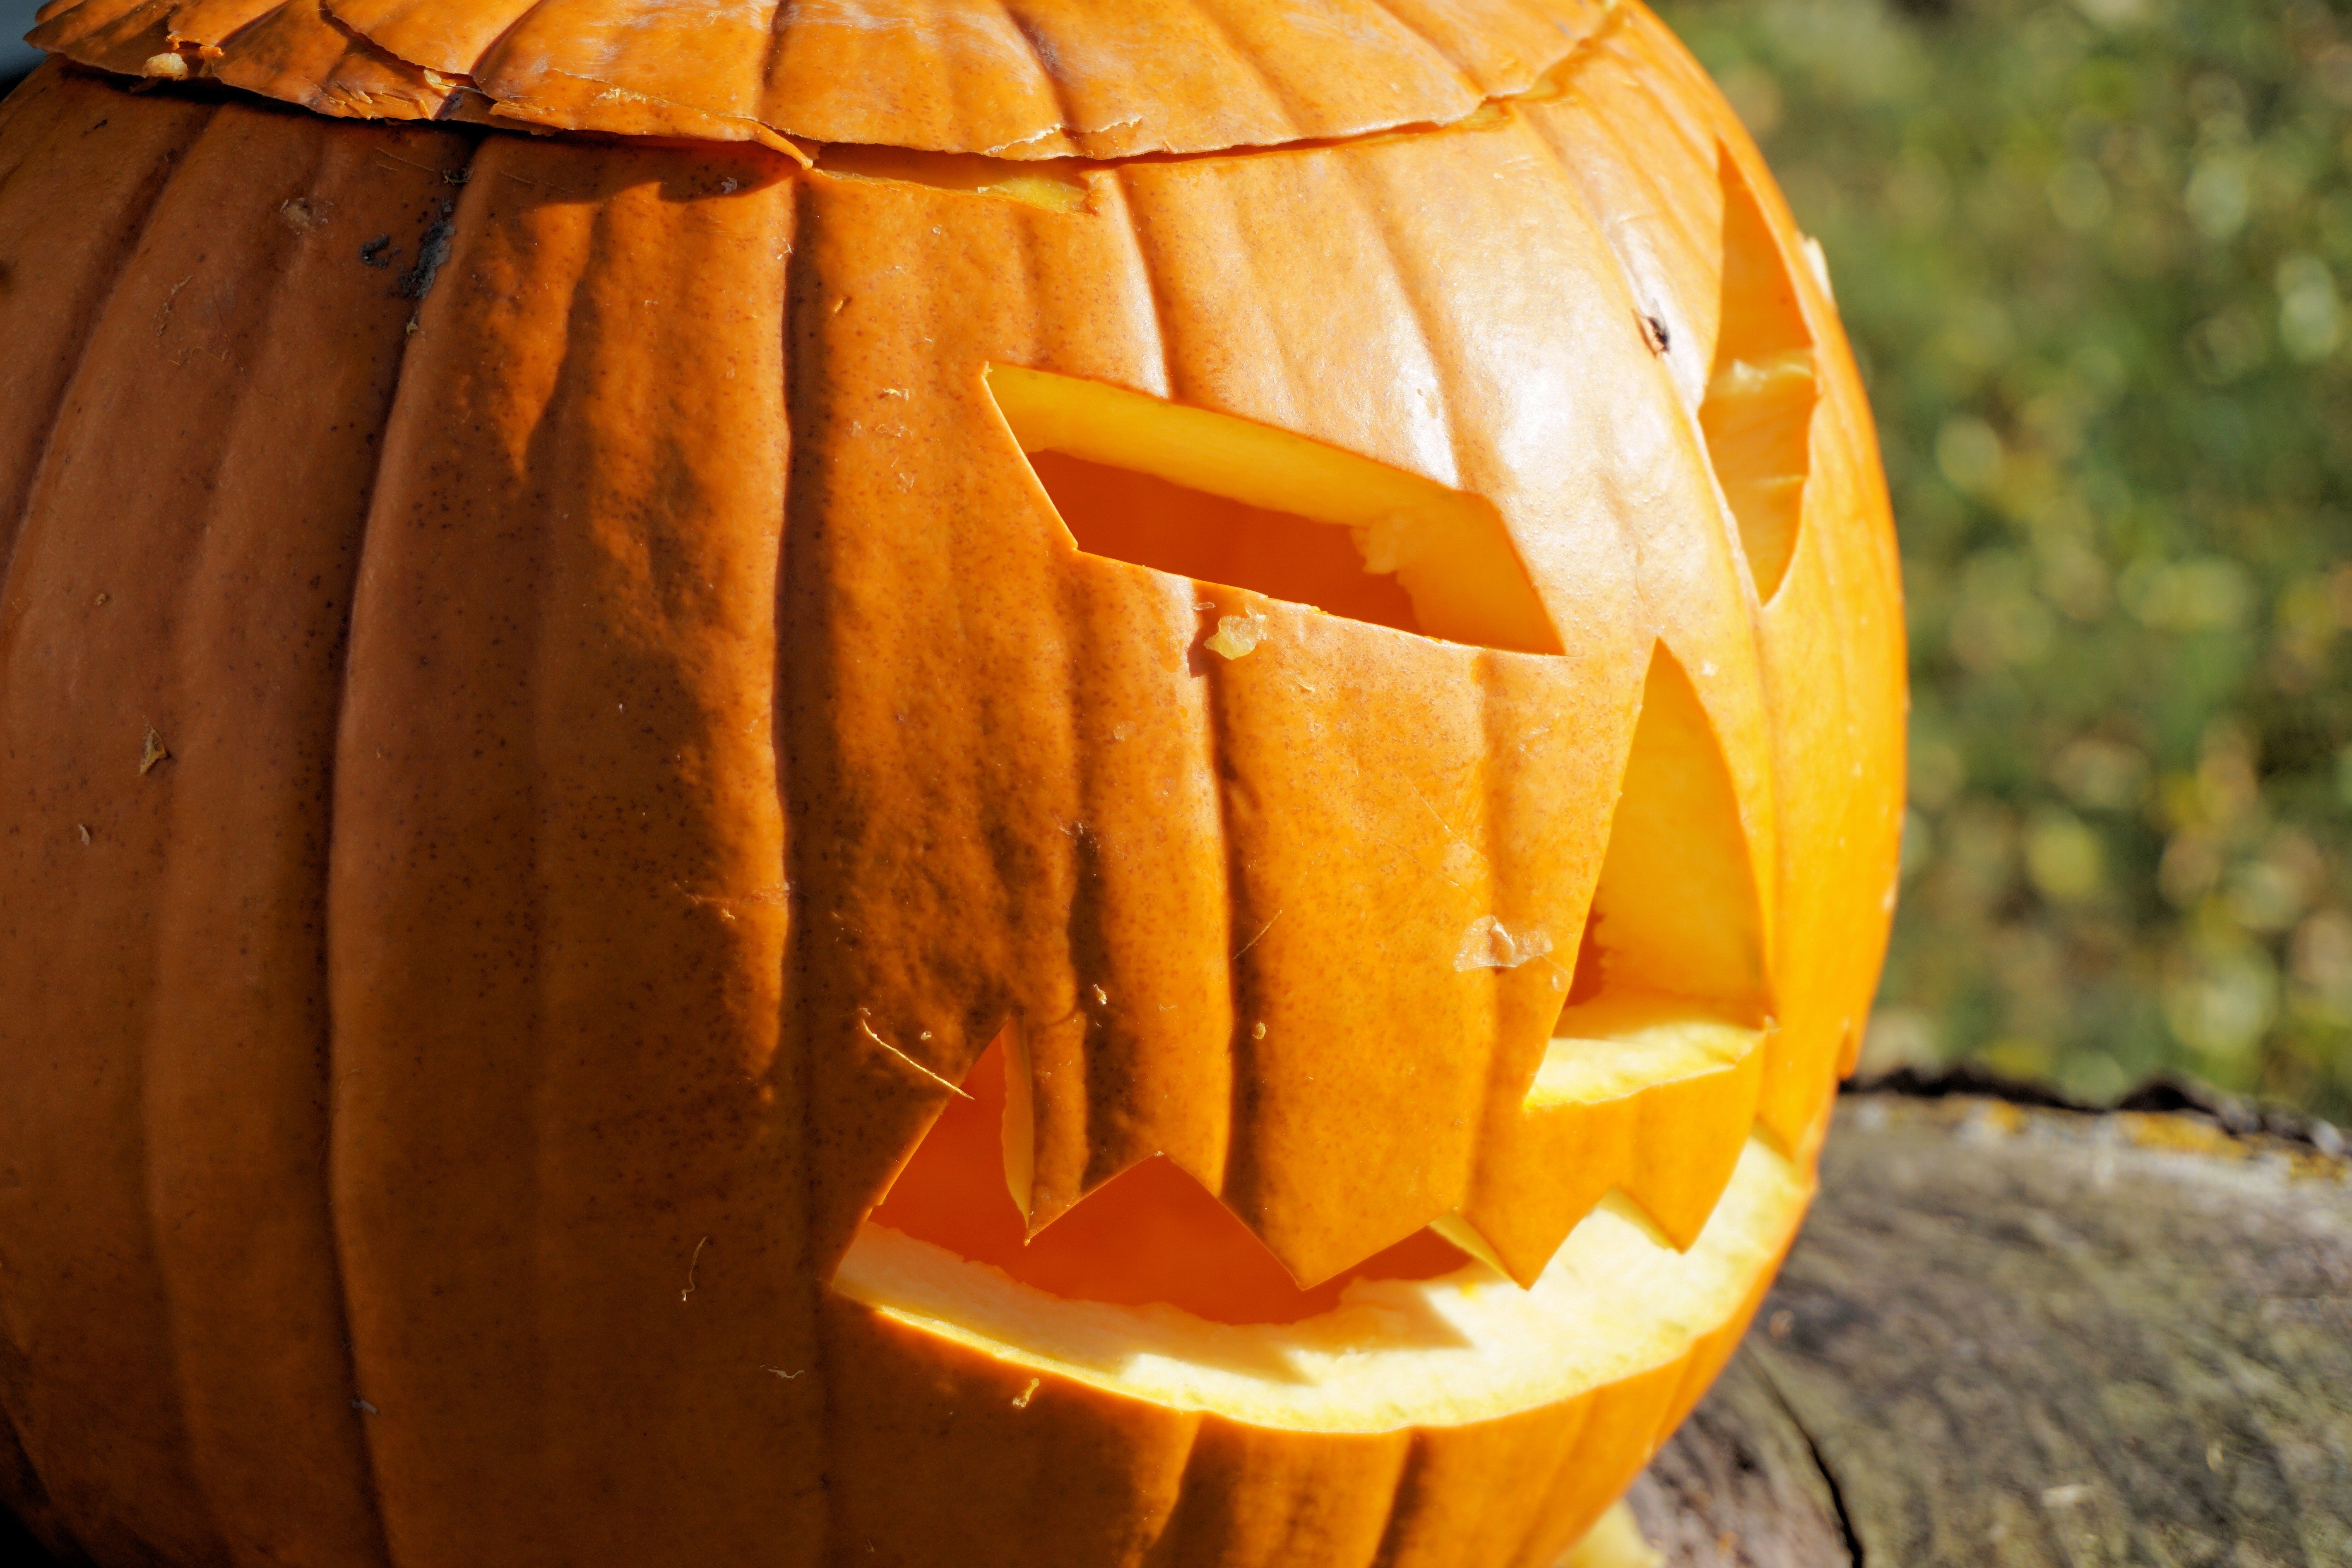
decoration, produce, autumn, pumpkin, halloween, yellow, gourd, deco, jack o lantern, calabaza, carving, cucurbita, autumn decoration, decorative squashes, halloweenkuerbis, man made object, winter squash